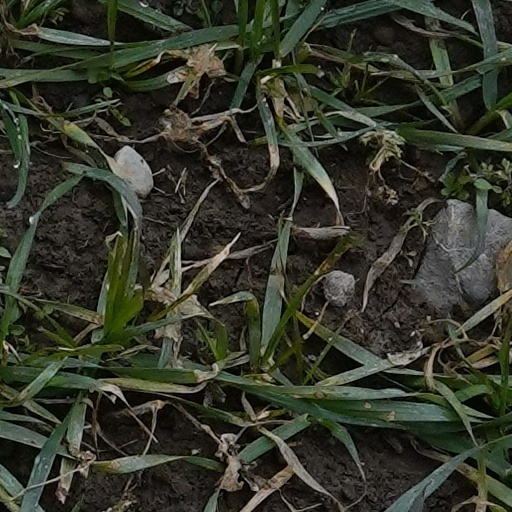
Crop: wheat